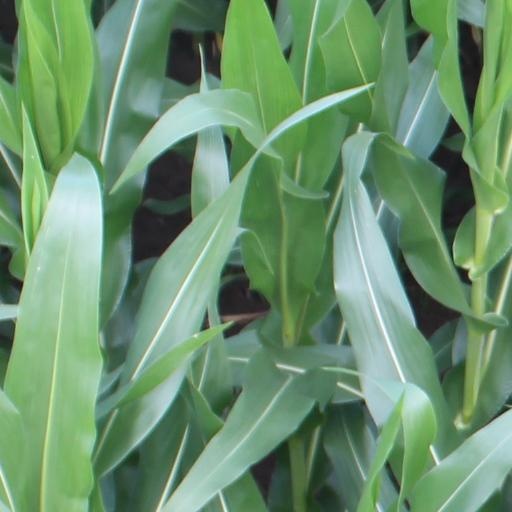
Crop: maize; corn